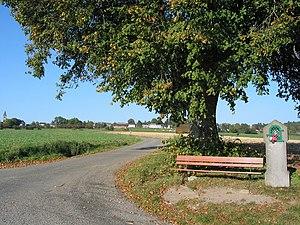
Un arbre à clous est un type d'arbre à prières ou arbre votif qui se rencontre particulièrement en Belgique, mais aussi dans d'autres régions, comparable aux arbres à loques ou à chiffons. Sa réputation se fonde sur l'ancienne croyance populaire qui estimait qu'un mal physique, principalement les maux de dents et les maladies de la peau, pouvait, par un processus rituel, être extirpé du corps et cloué à un arbre. L'élimination du mauvais esprit entraînait ainsi la guérison.
Dréhance est une section de la ville belge de Dinant située en Région wallonne dans la province de Namur.